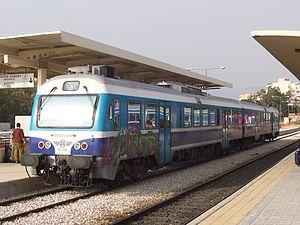
Matériel moteur des chemins de fer grecs, liste du matériel en exploitation en 2011.